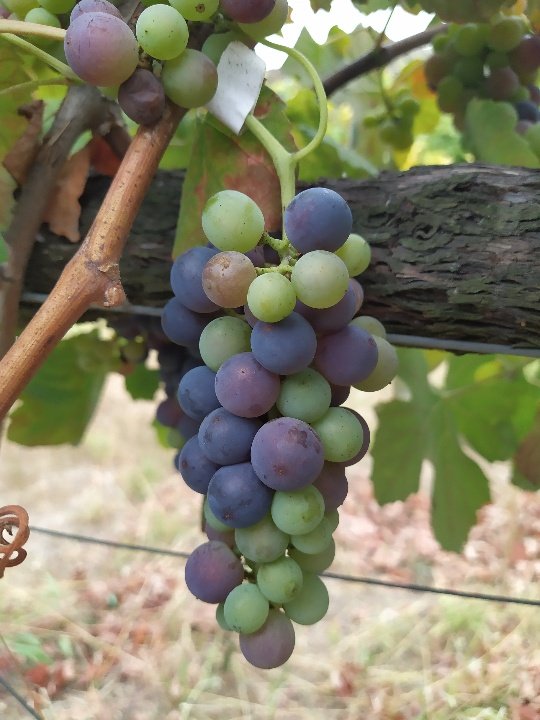
Berries visible: 61
Grape clusters: 3